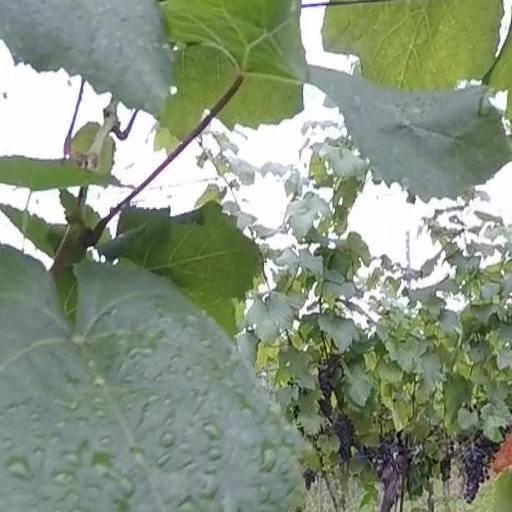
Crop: grape